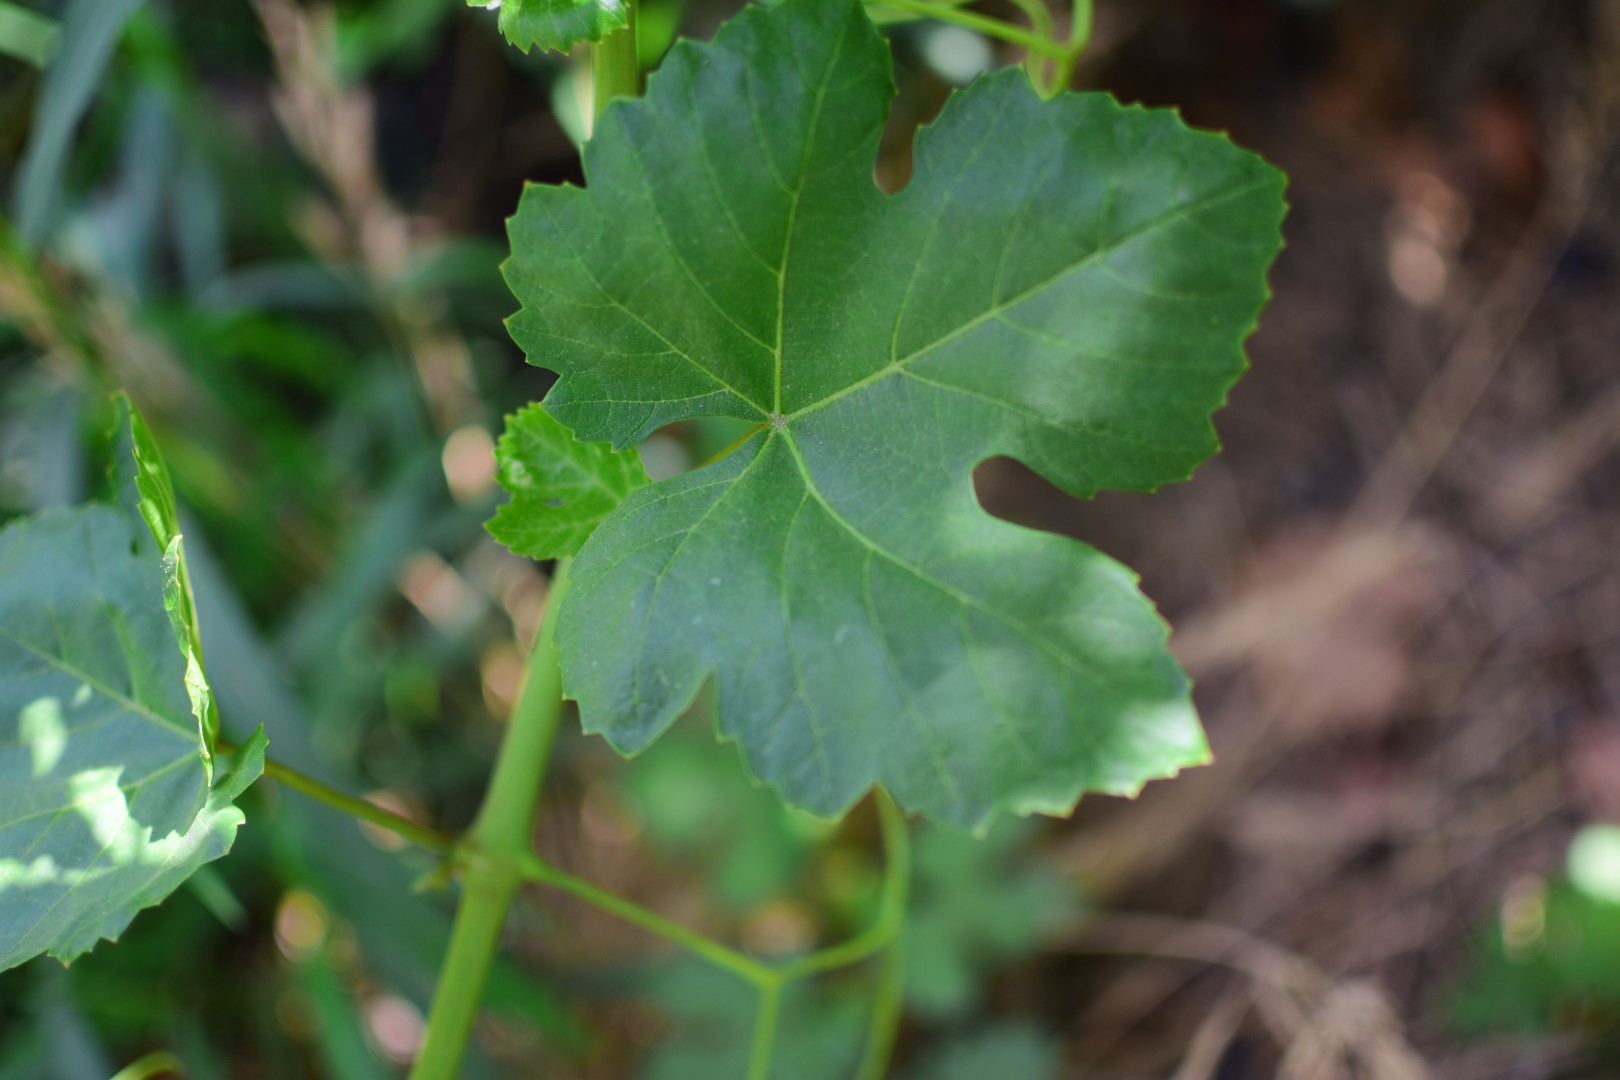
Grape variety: Shdah